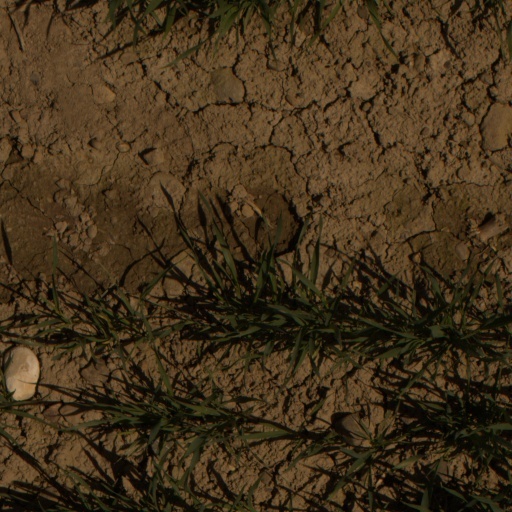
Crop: wheat